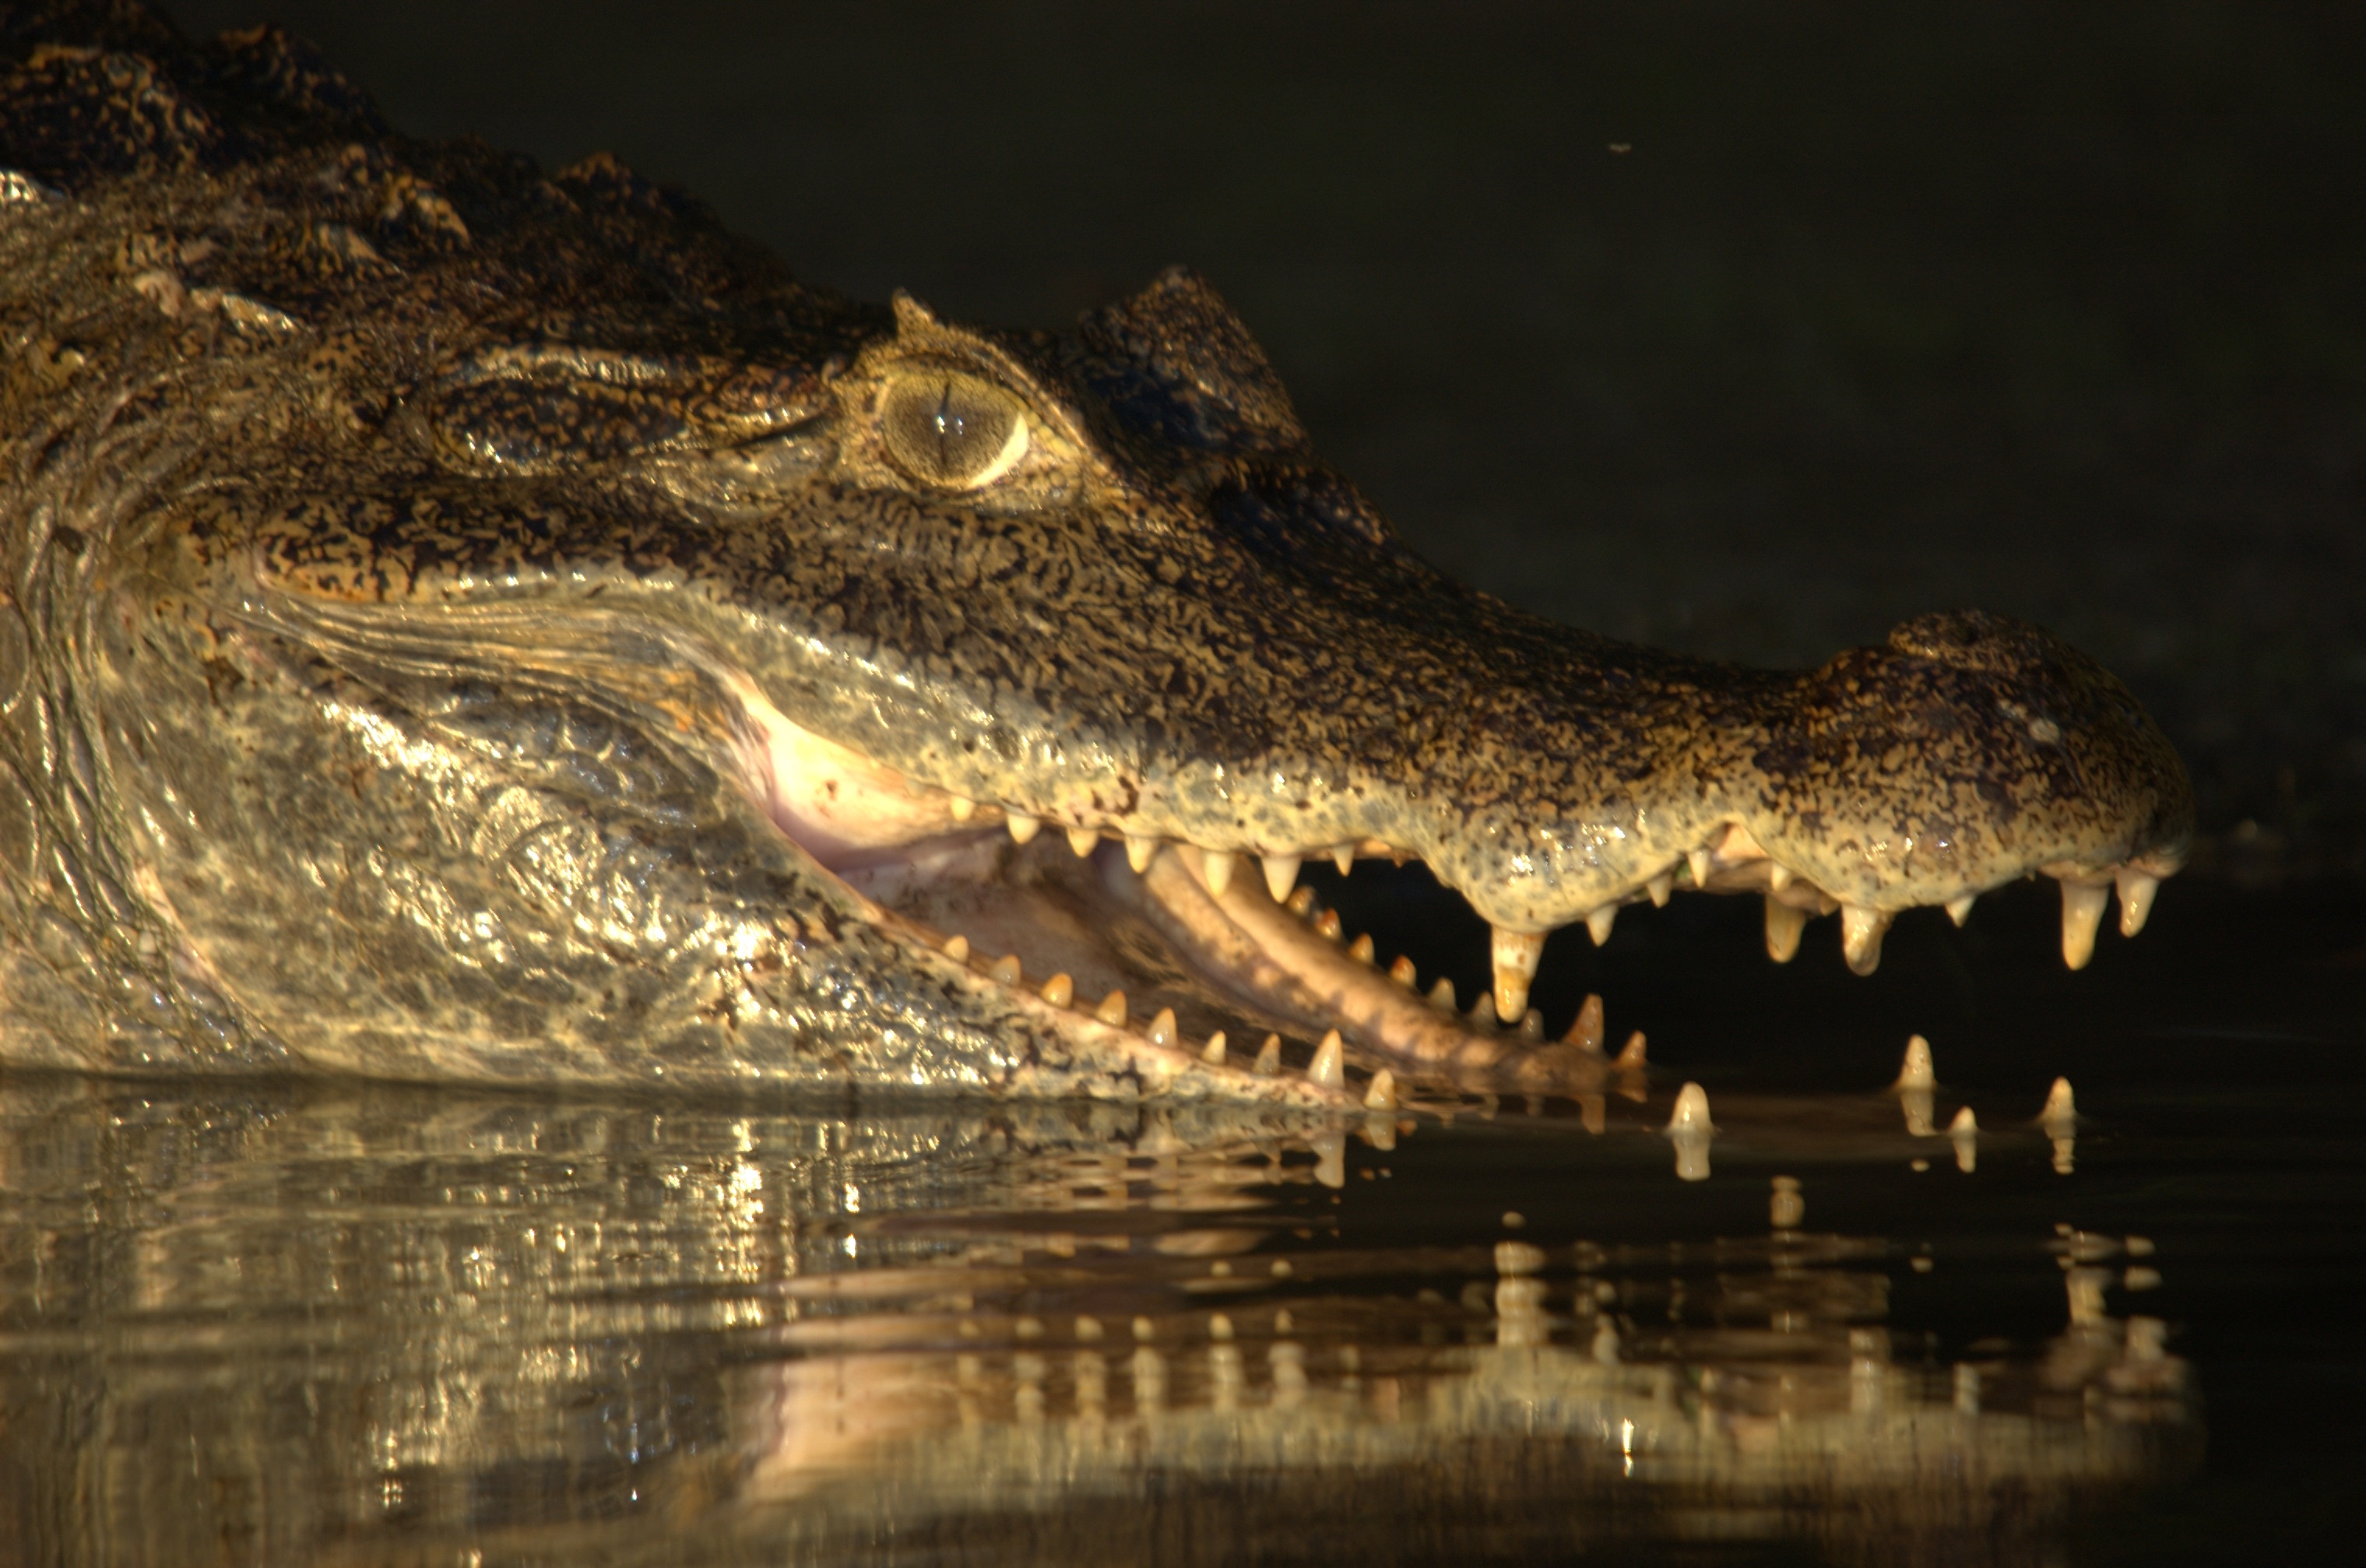
marsh, animal, wildlife, reptile, fauna, crocodile, alligator, venezuela, crocodilia, llanos, nile crocodile, orinoco crocodile